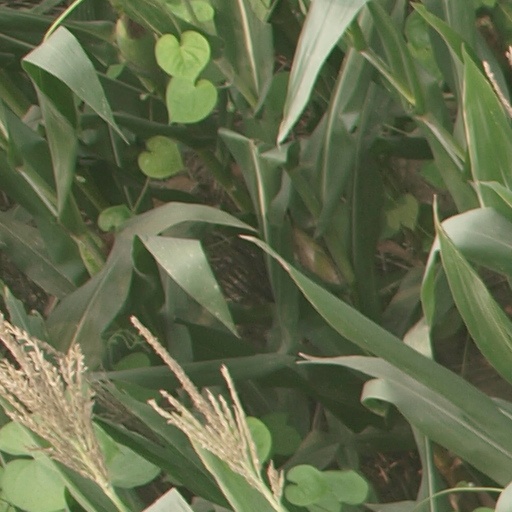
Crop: maize; corn